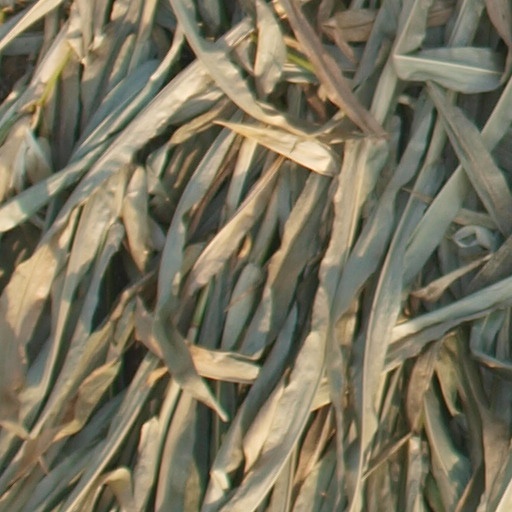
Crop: maize; corn